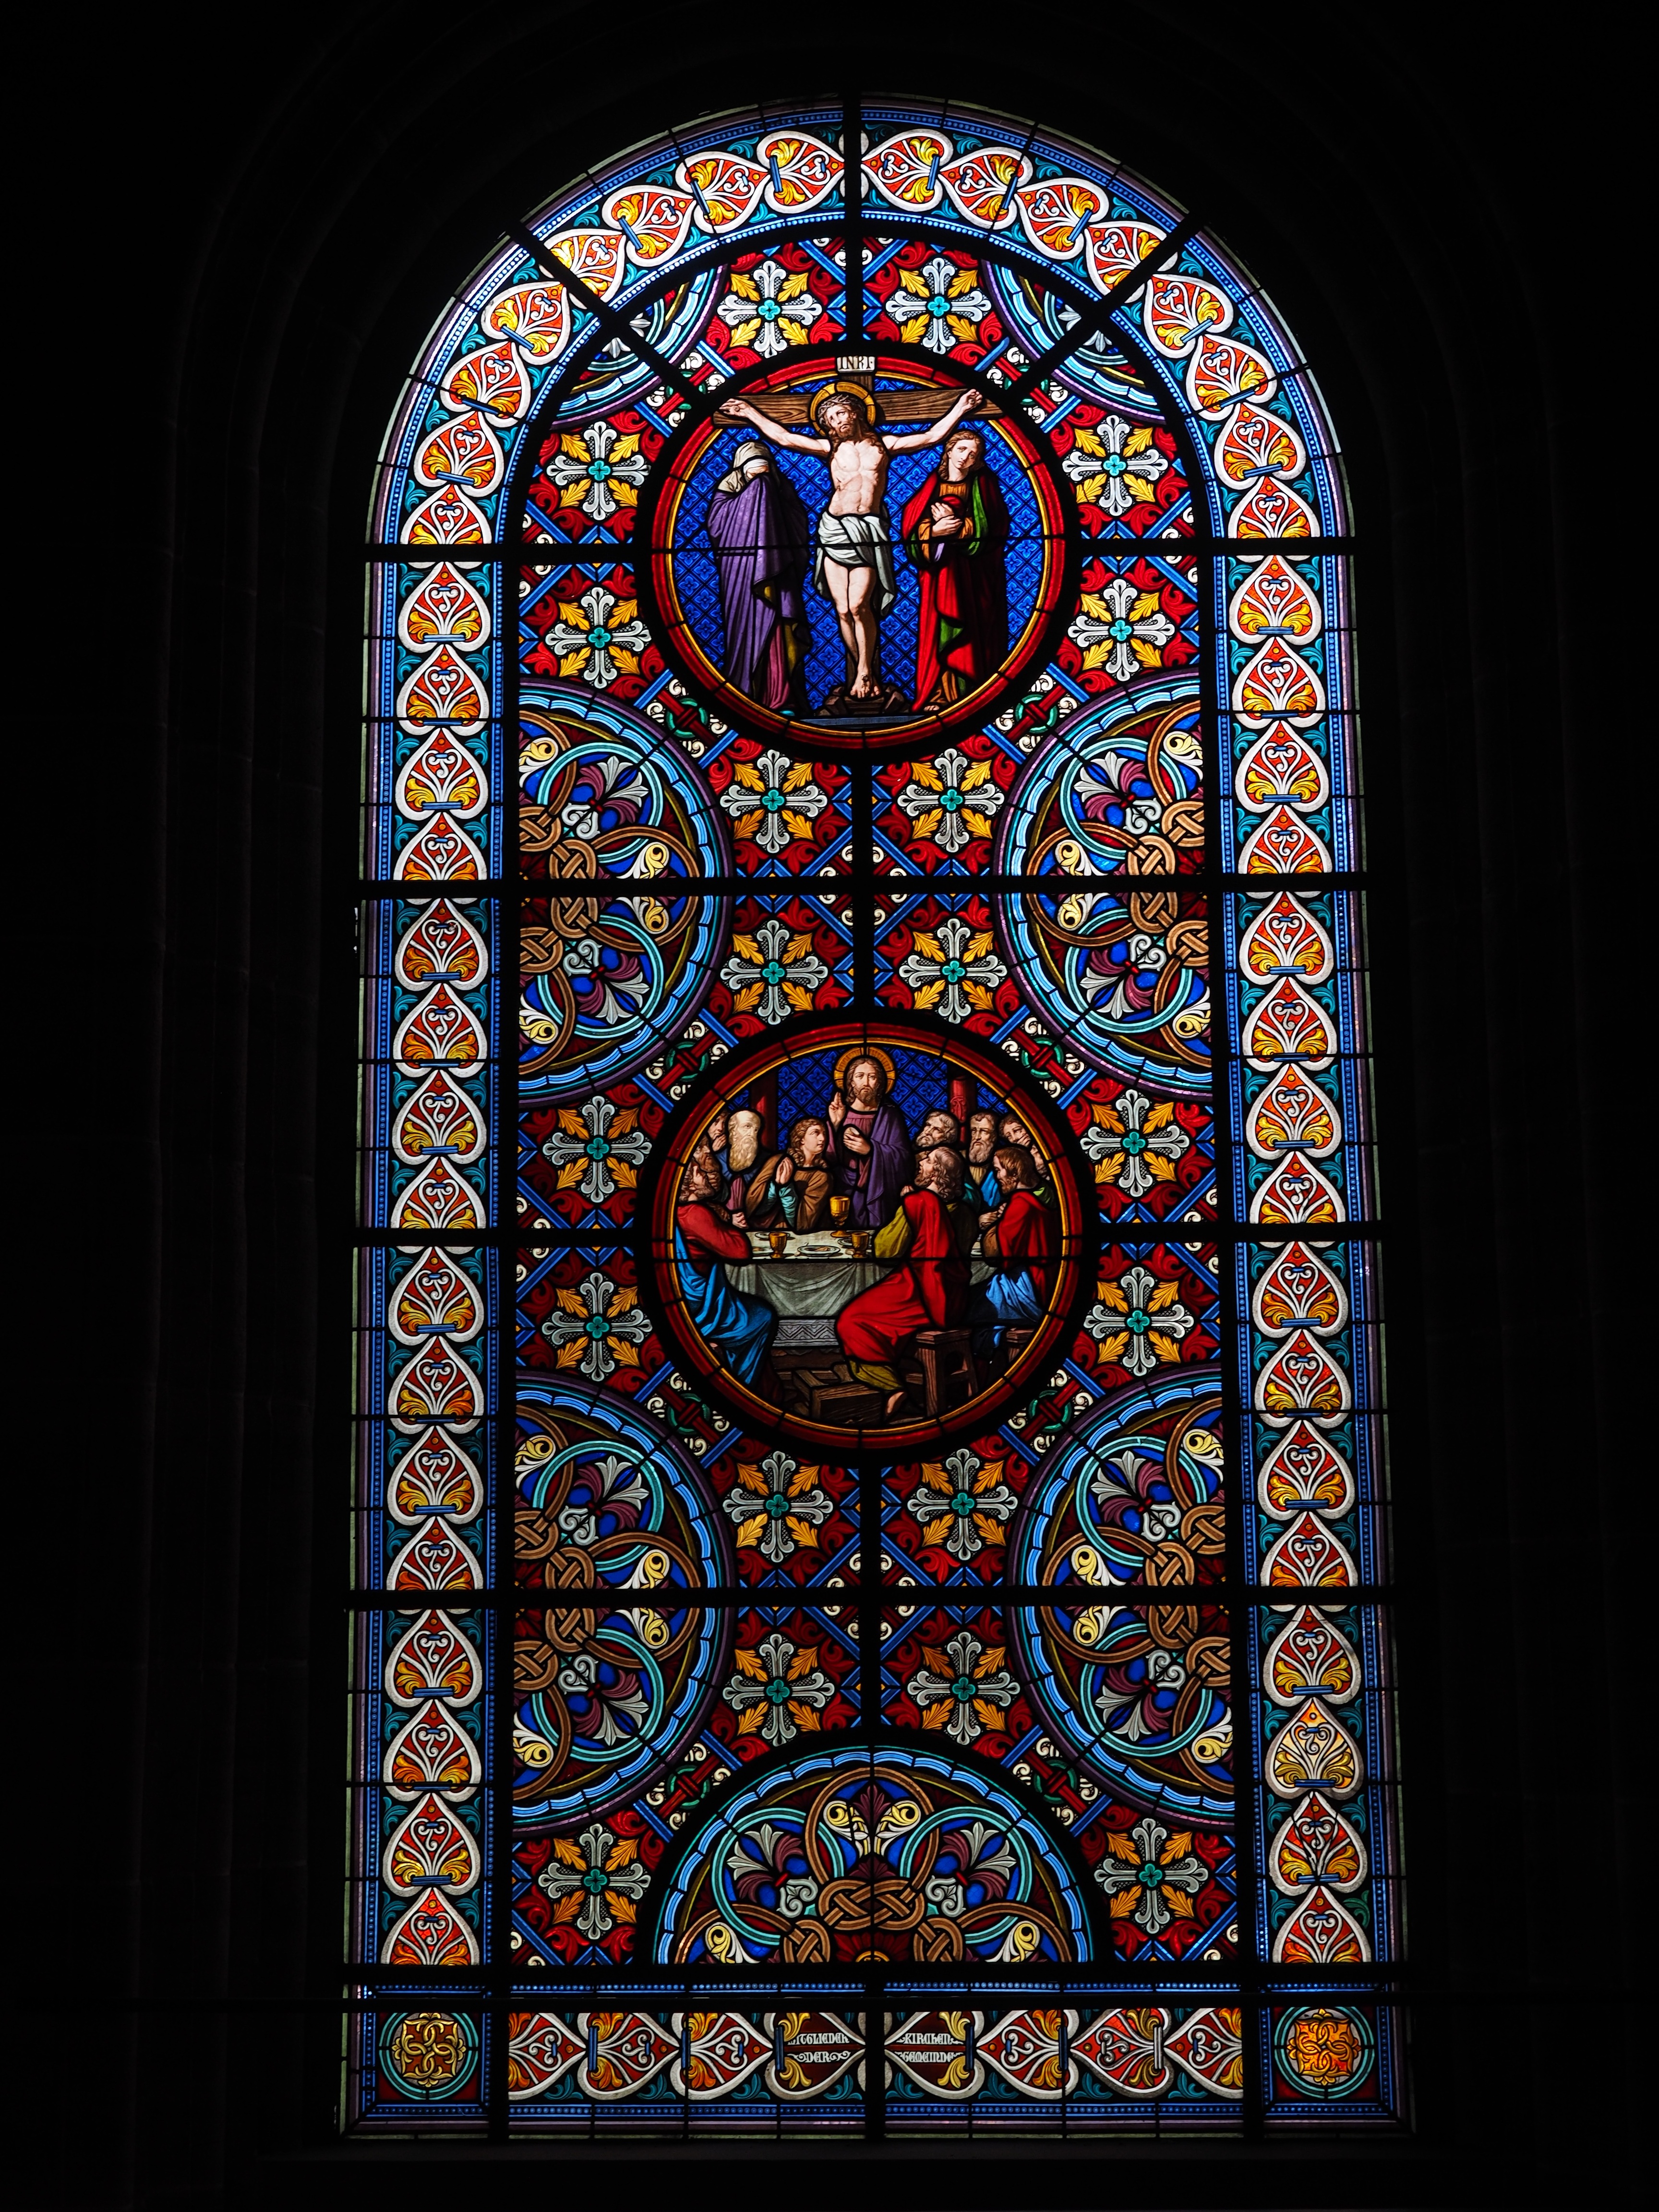
window, glass, color, church, colorful, material, stained glass, christ, symmetry, basel, stained glass windows, house of worship, church window, glass window, munster, window panes, basel cathedral, color glazing